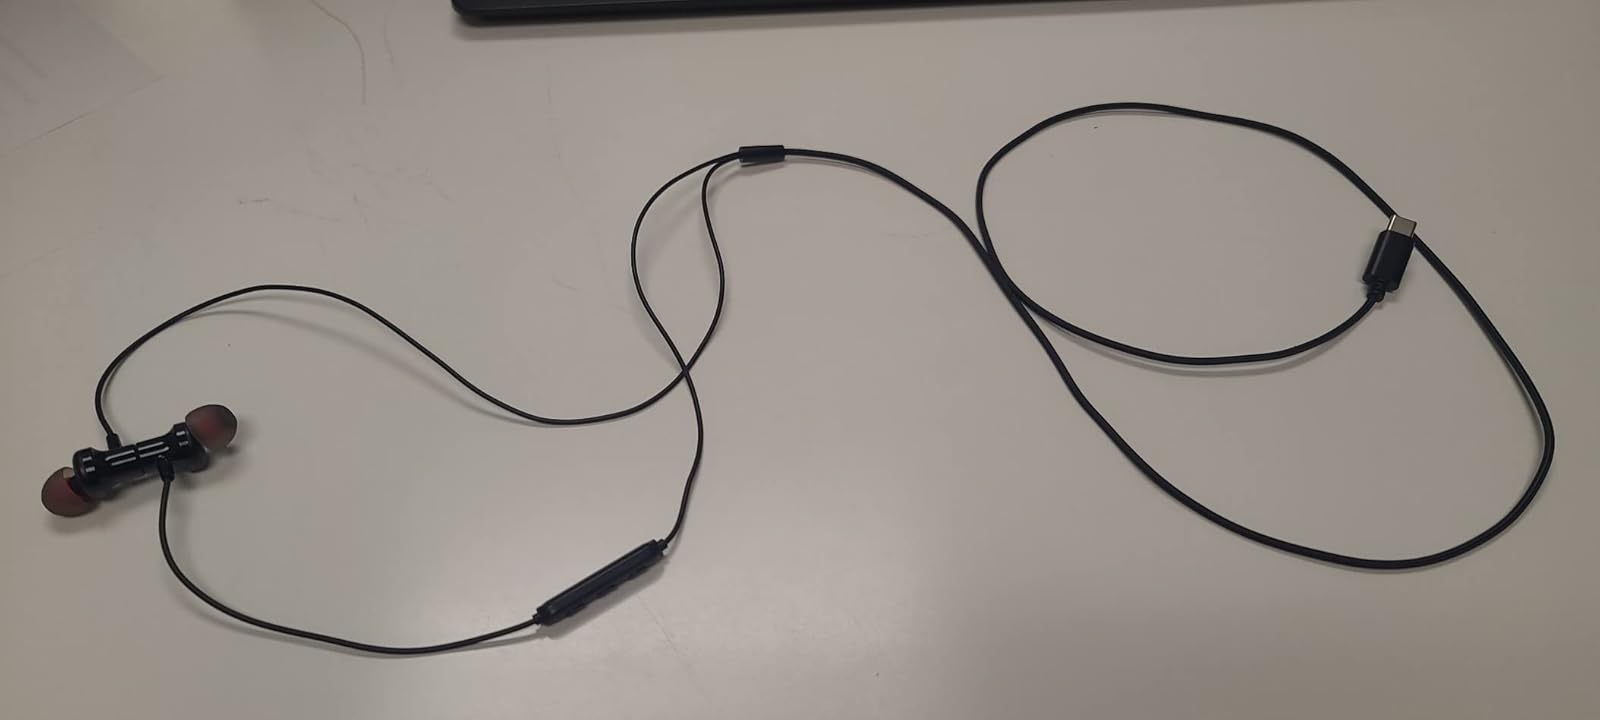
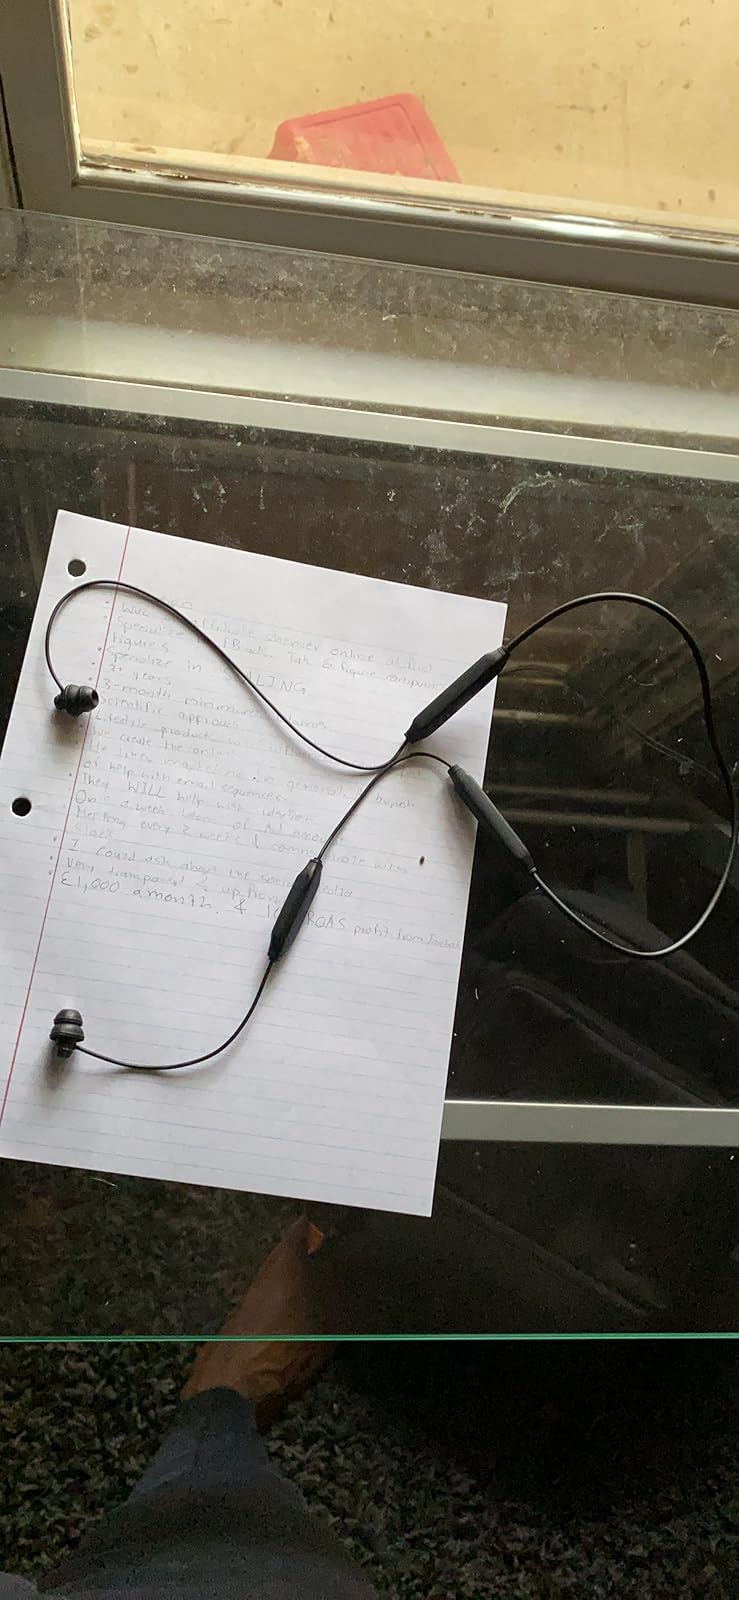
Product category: earbuds
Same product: no